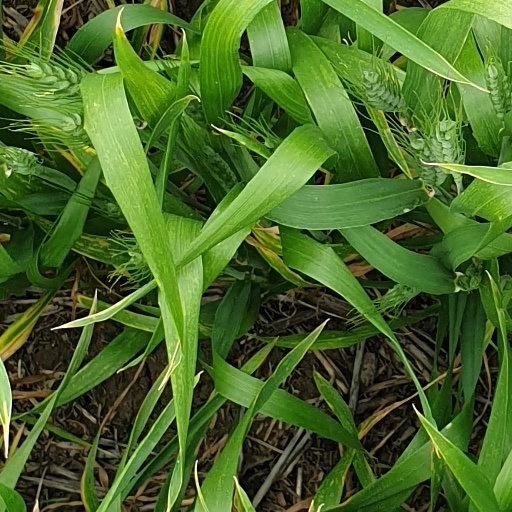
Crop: wheat